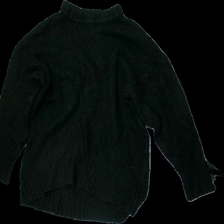
View: front
Type: Sweater
Category: Ladies
Brand: Not in the list
Brand text on label: weekday
Colors: Black
Material: 100% Acryl
Cut: Regular
Size: M
Season: All
Price range: <50
Recommended usage: Reuse
Description: black knitted sweater